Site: brandenburg
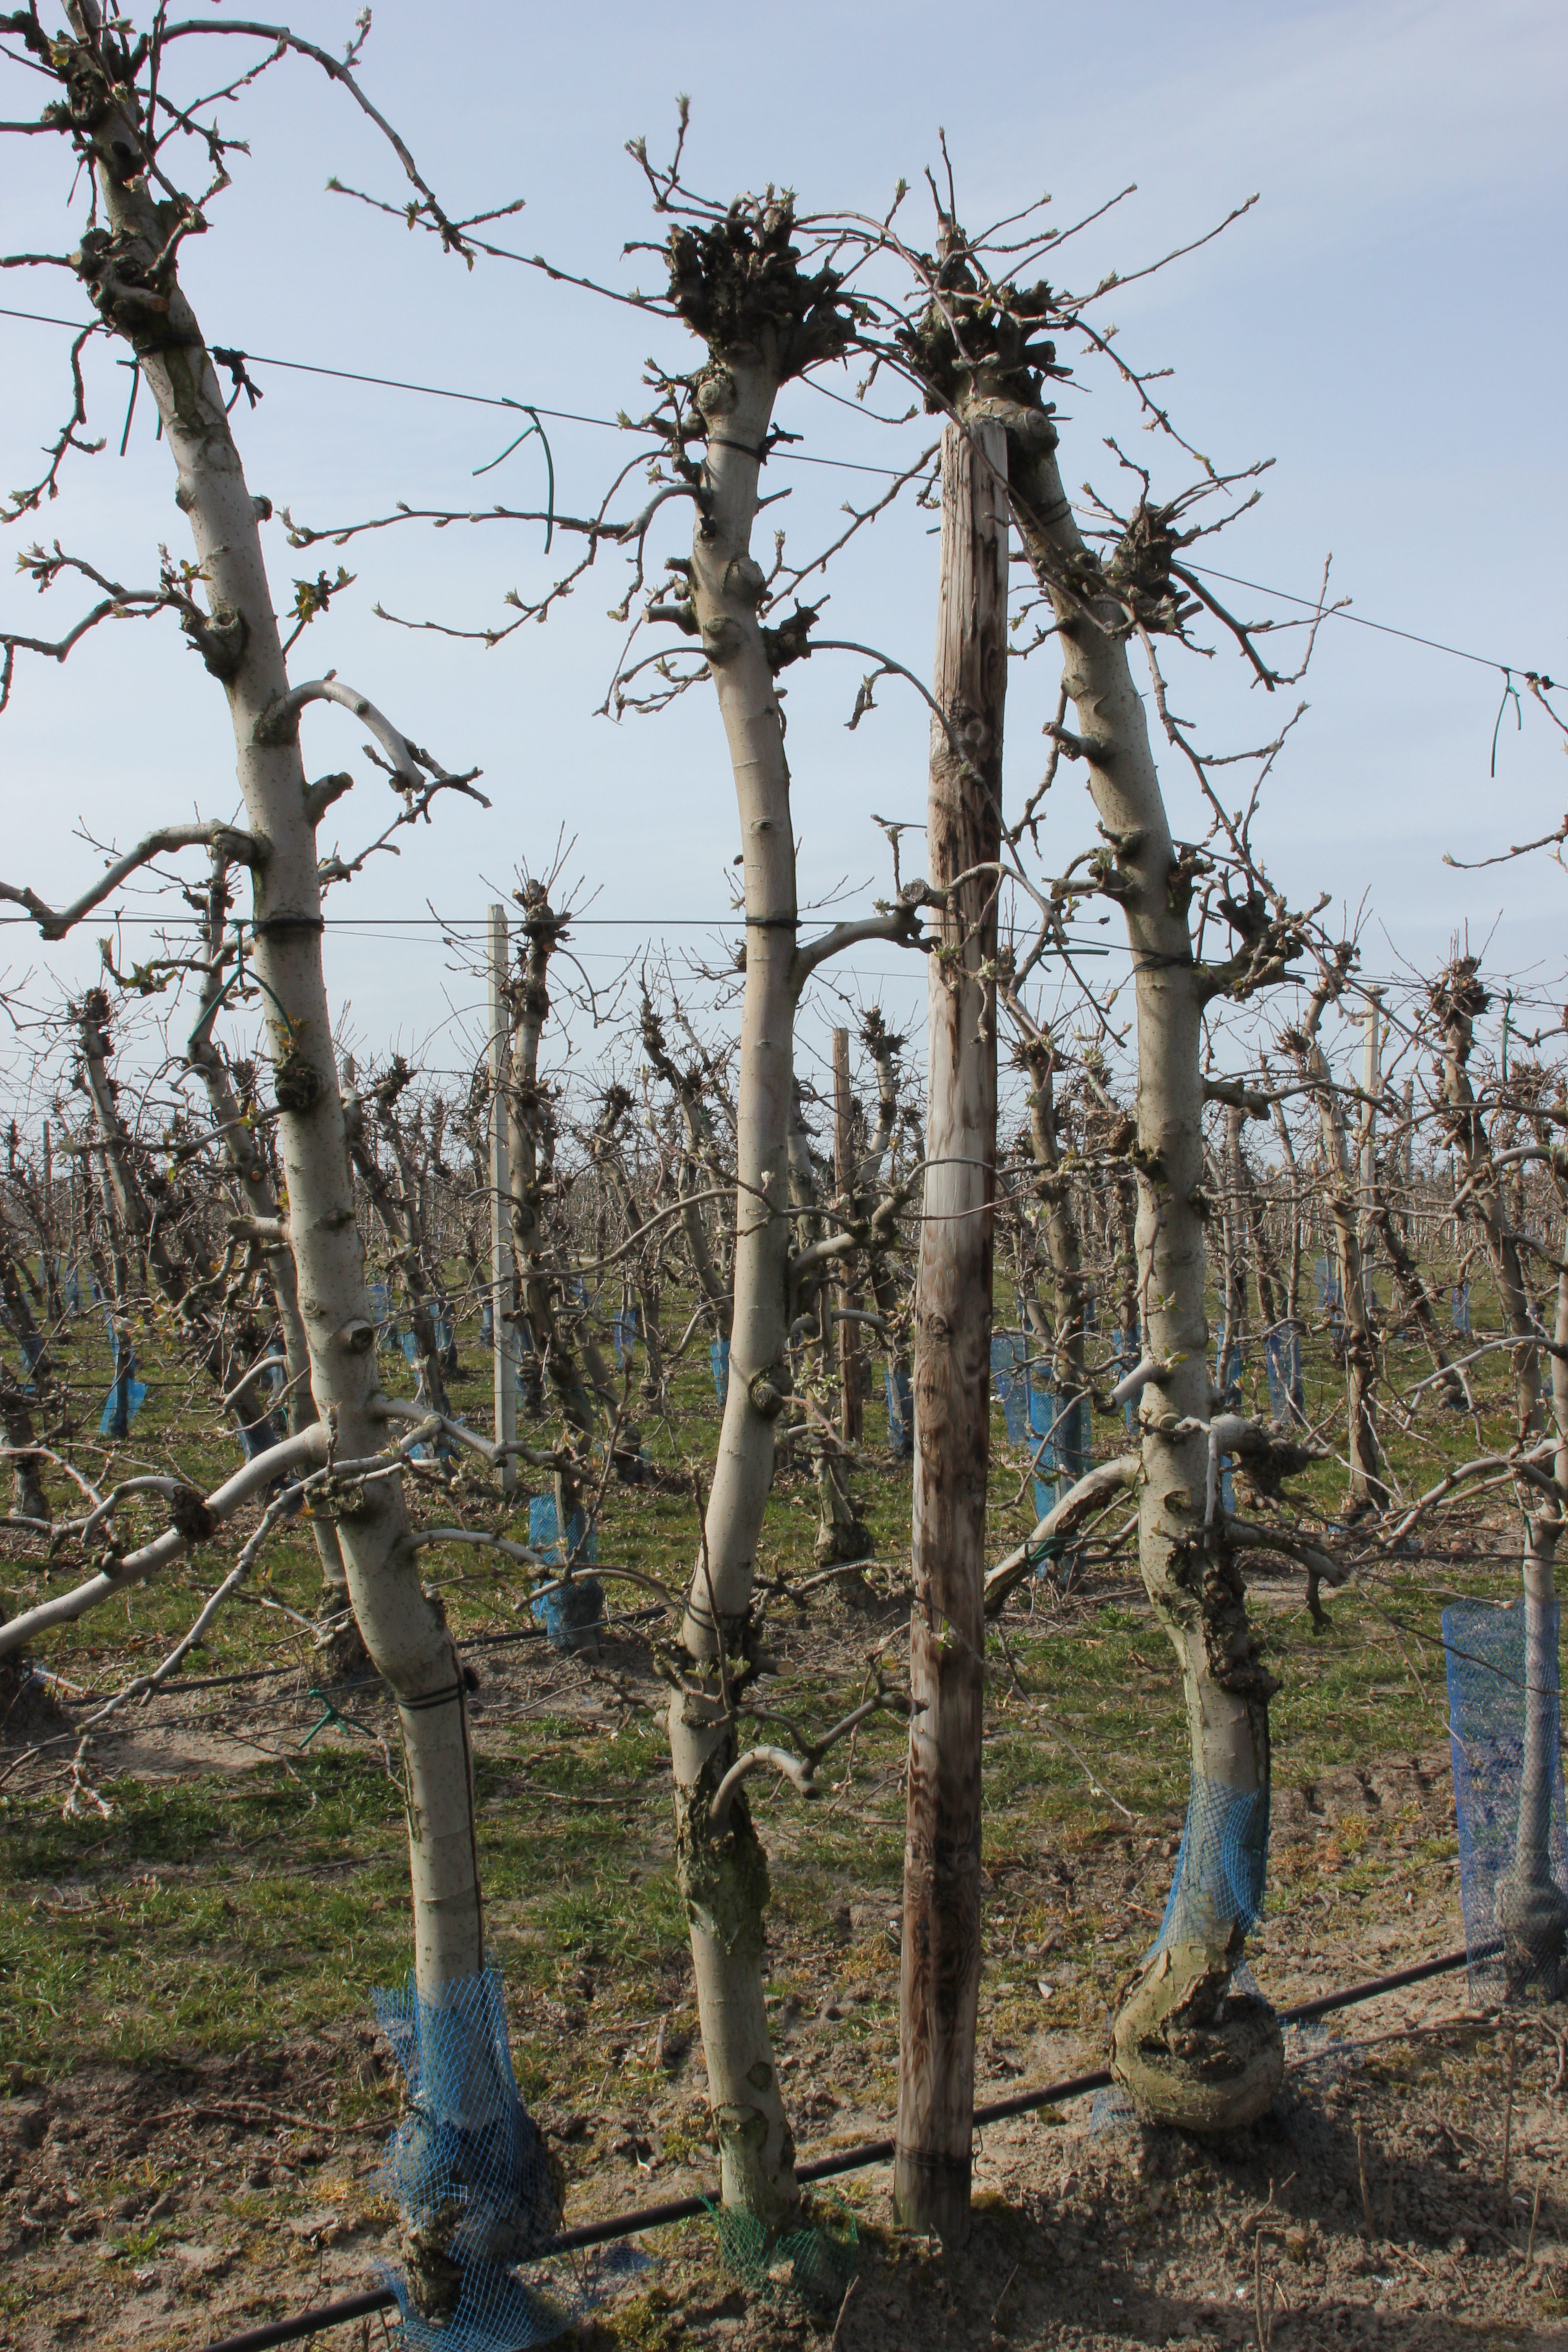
Growth stage (BBCH 54): Inflorescence emergence